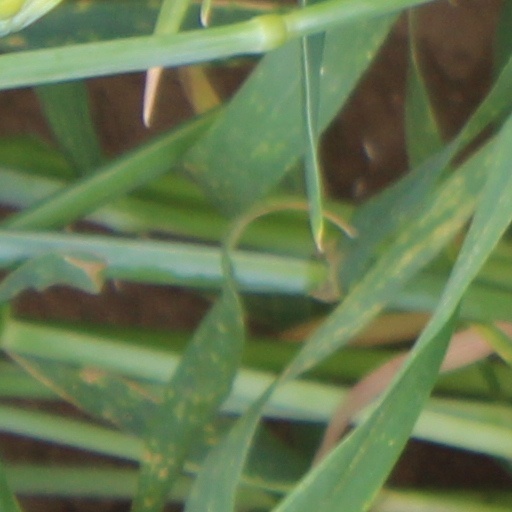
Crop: wheat